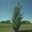
Label: pine_tree